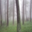
Label: forest